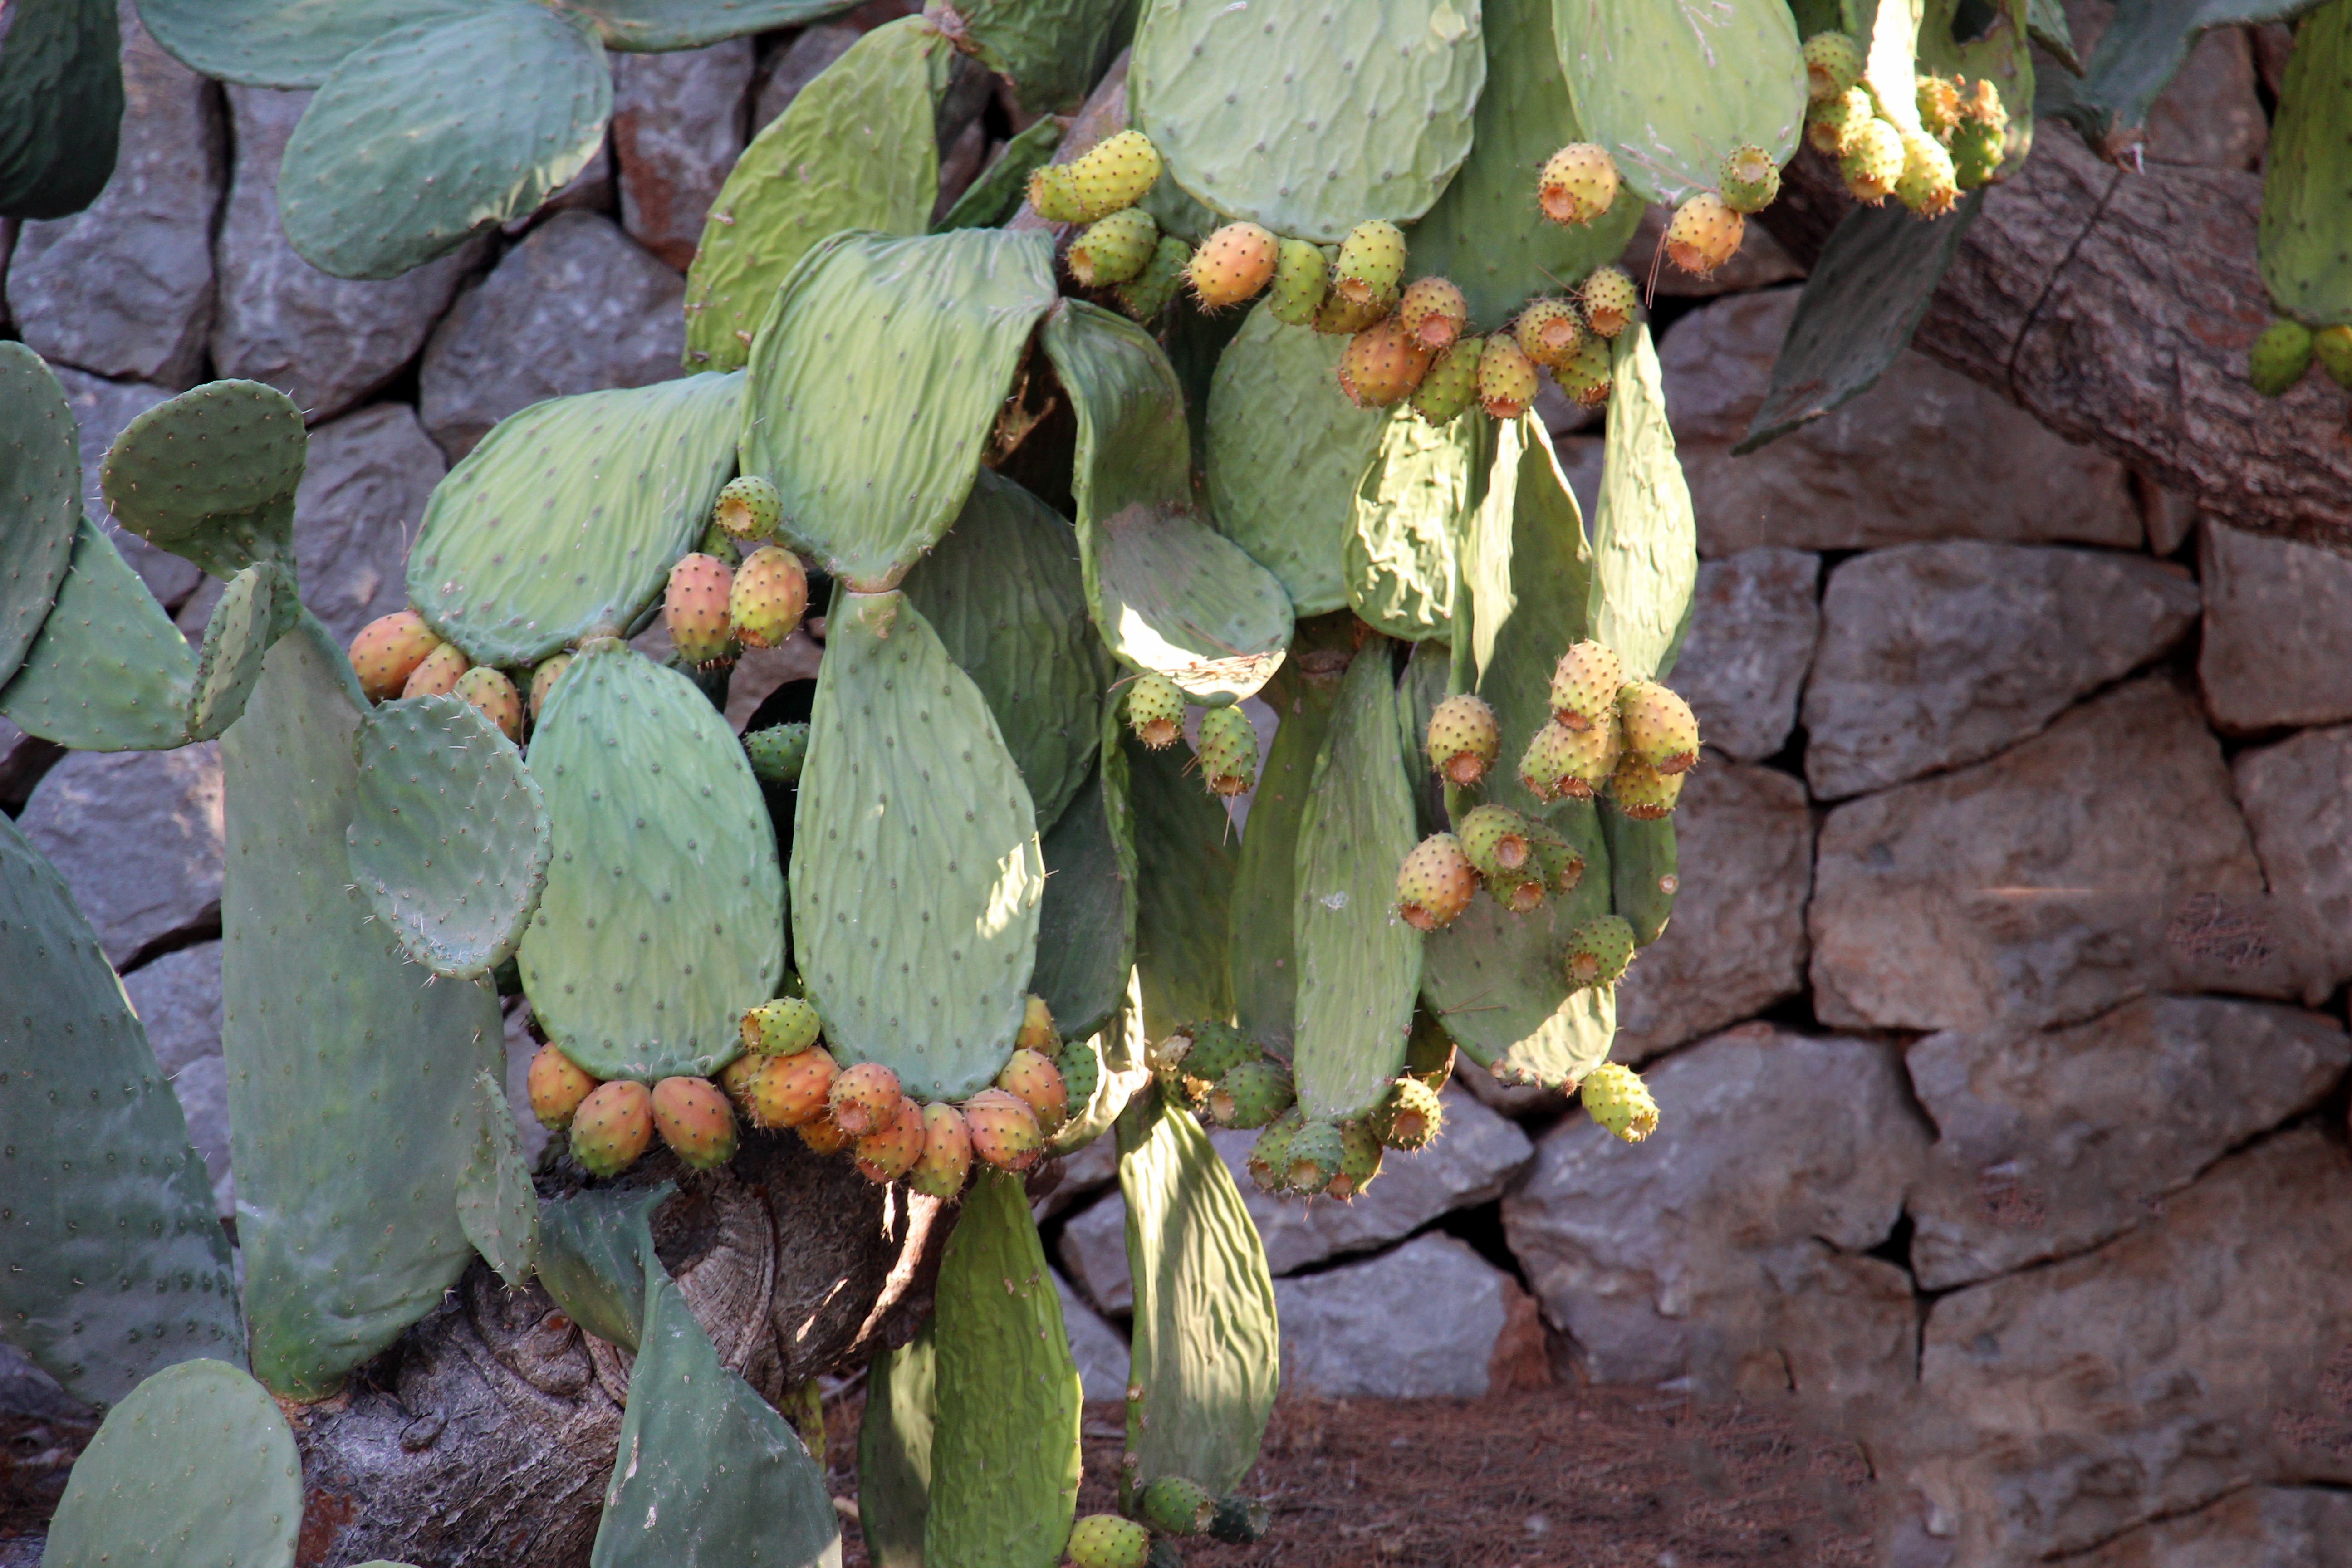
prickly, cactus, plant, fruit, leaf, flower, food, mediterranean, produce, botany, flora, fruits, spur, flowering plant, prickly pear, cactus greenhouse, cactus blossom, land plant, hedgehog cactus, nopal, barbary fig, eastern prickly pear